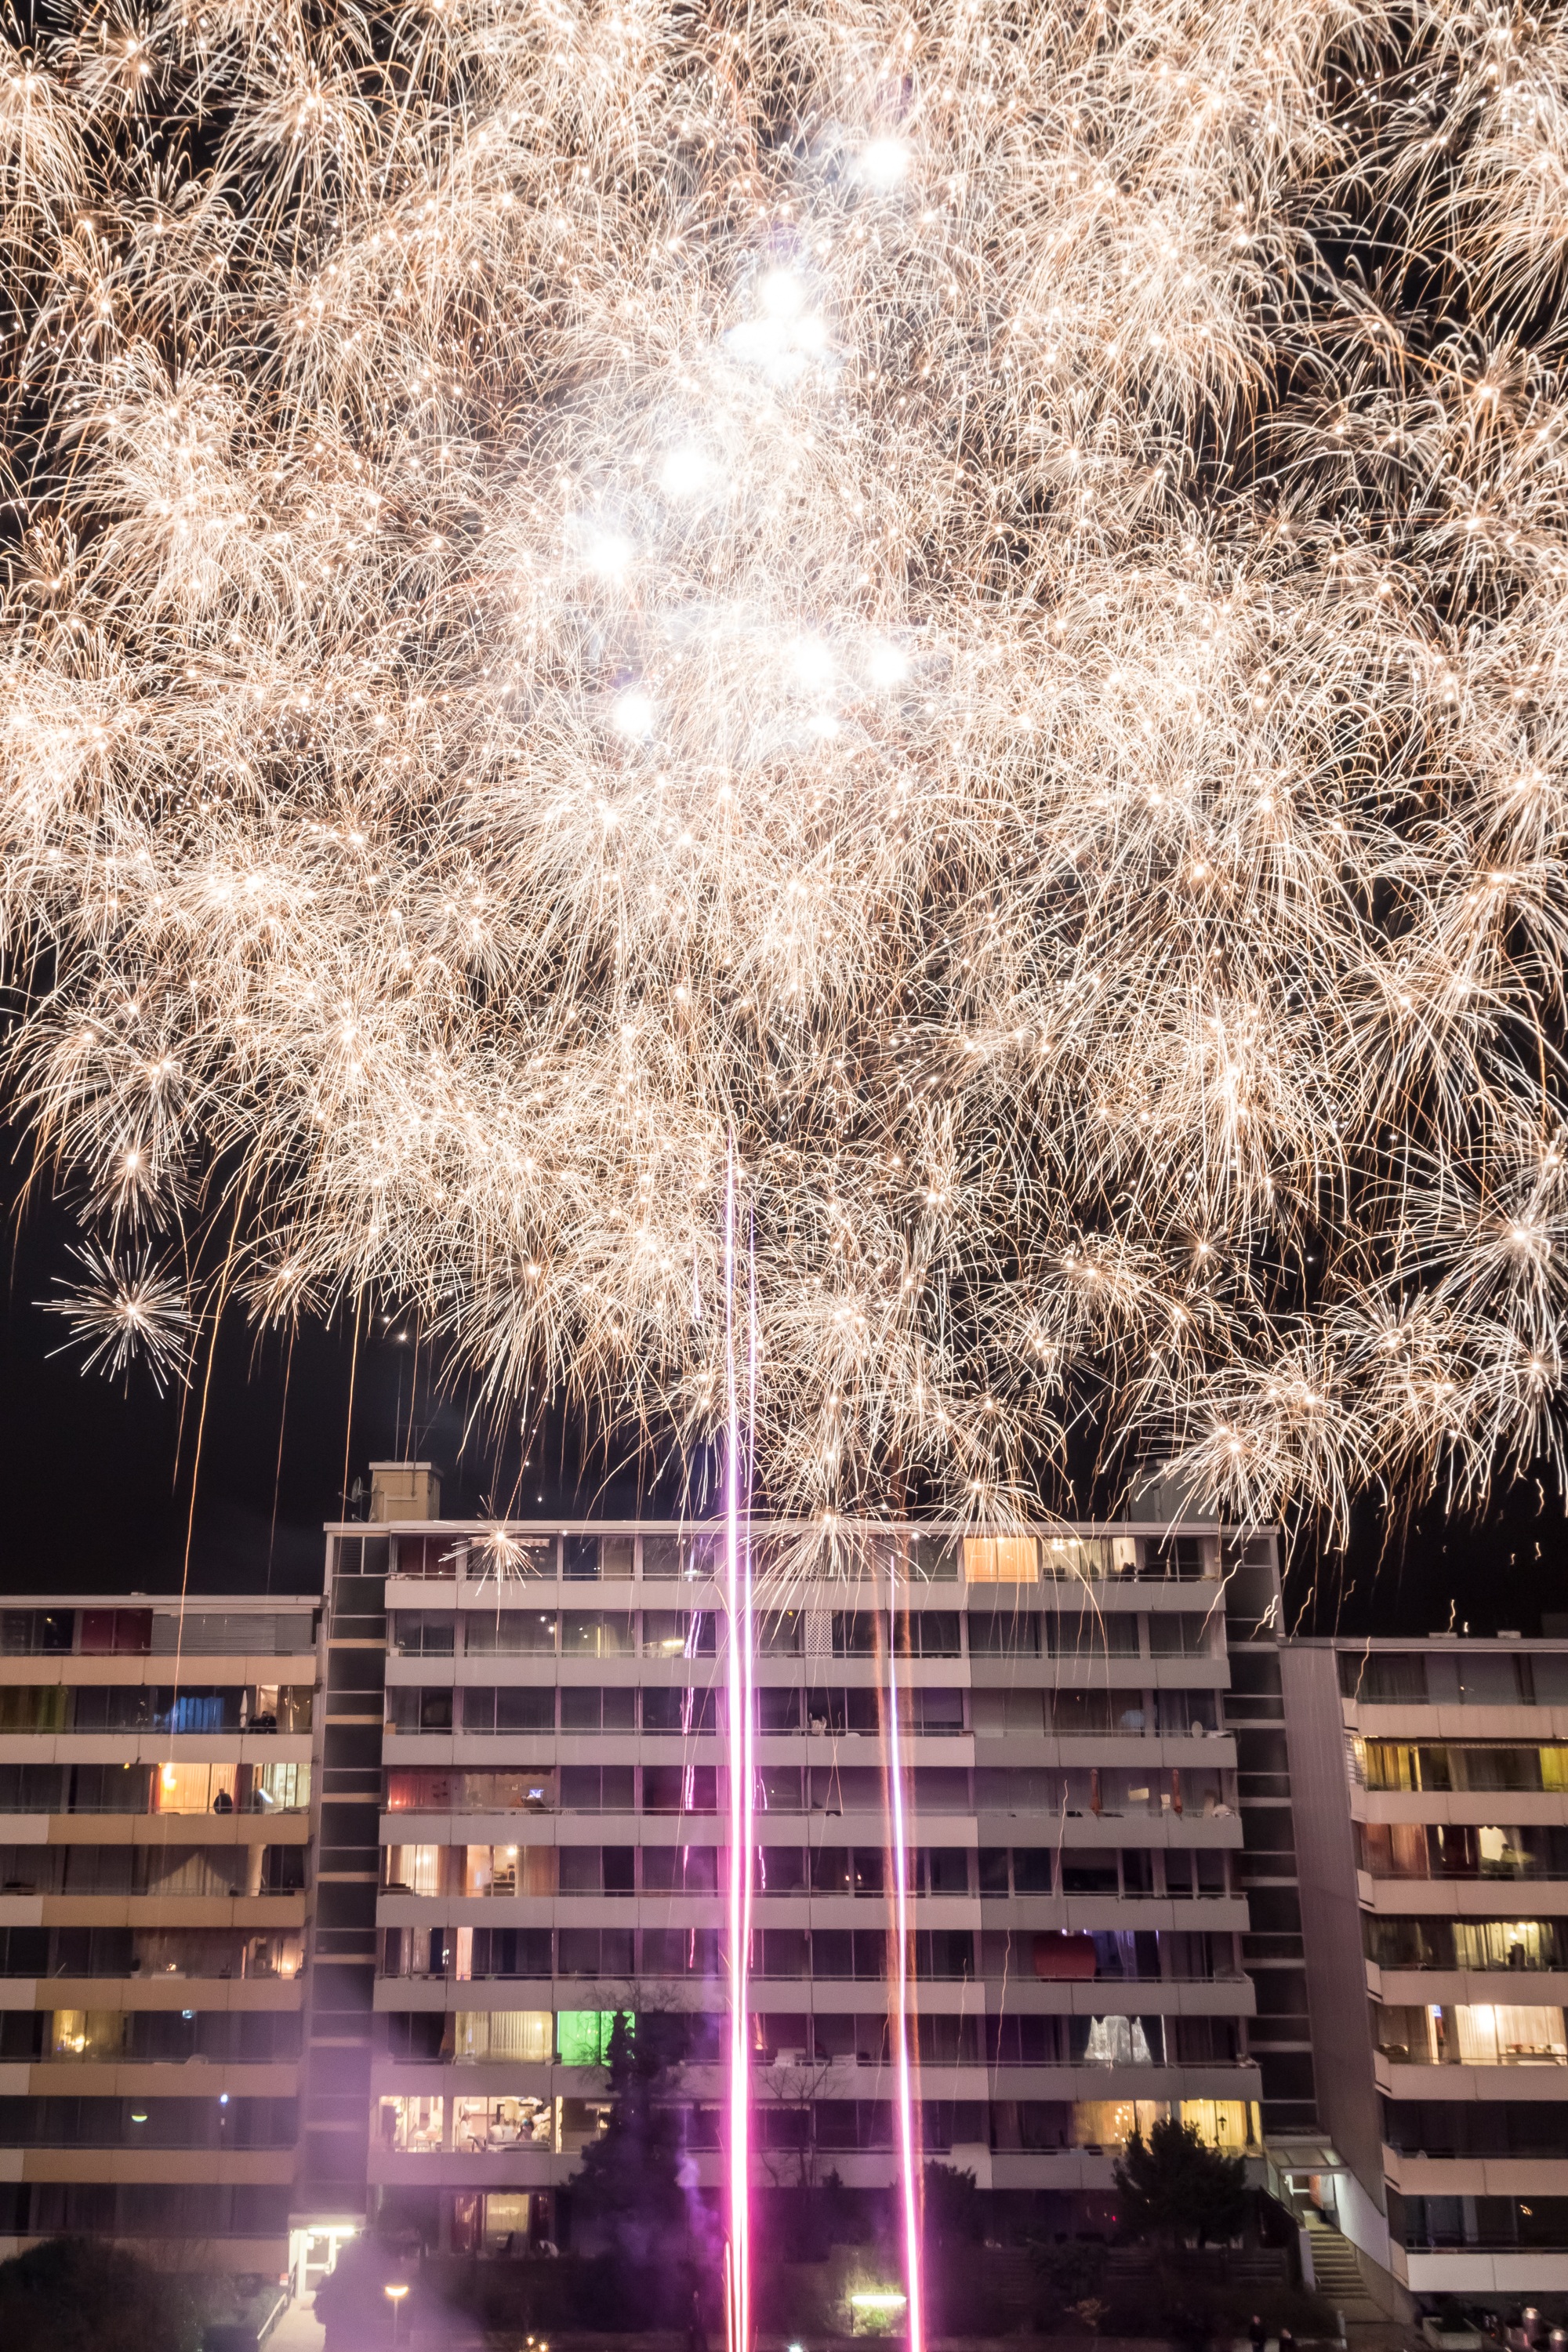
tree, light, plant, night, sunlight, flower, celebration, reflection, lighting, new year, celebrate, fireworks, fun, happy, party